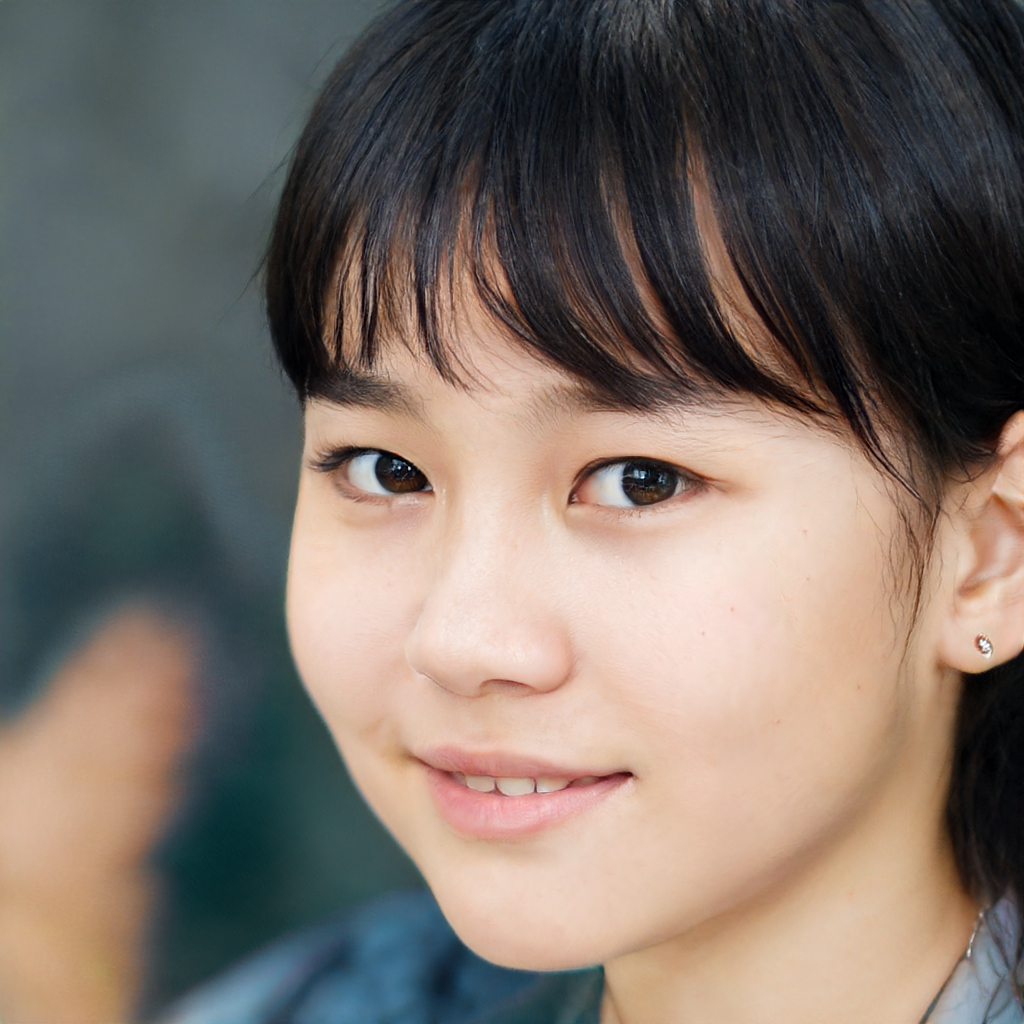
Gender: Female